Jeannette Piccard

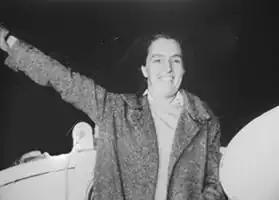
Piccard and the "Century of Progress" in Cadiz, Ohio, after her record-breaking flight, 1934

Jeannette Ridlon Piccard (January 5, 1895 – May 17, 1981) was an American high-altitude balloonist, and in later life an Episcopal priest. She held the women's altitude record for nearly three decades, and according to several contemporaneous accounts was regarded as the first woman in space.